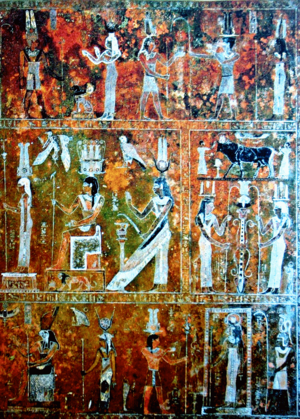
Le Musée égyptologique de Turin ou Musée des antiquités égyptiennes de Turin possède l'une des plus importantes collections égyptologiques du monde. Il expose 14 800 œuvres, dont 11 500 dans les « galeries de la culture matérielle », sur près de 40 000 œuvres. C'est le premier musée italien à avoir été partiellement privatisé en décembre 2005 dans le cadre de la création d'une fondation.